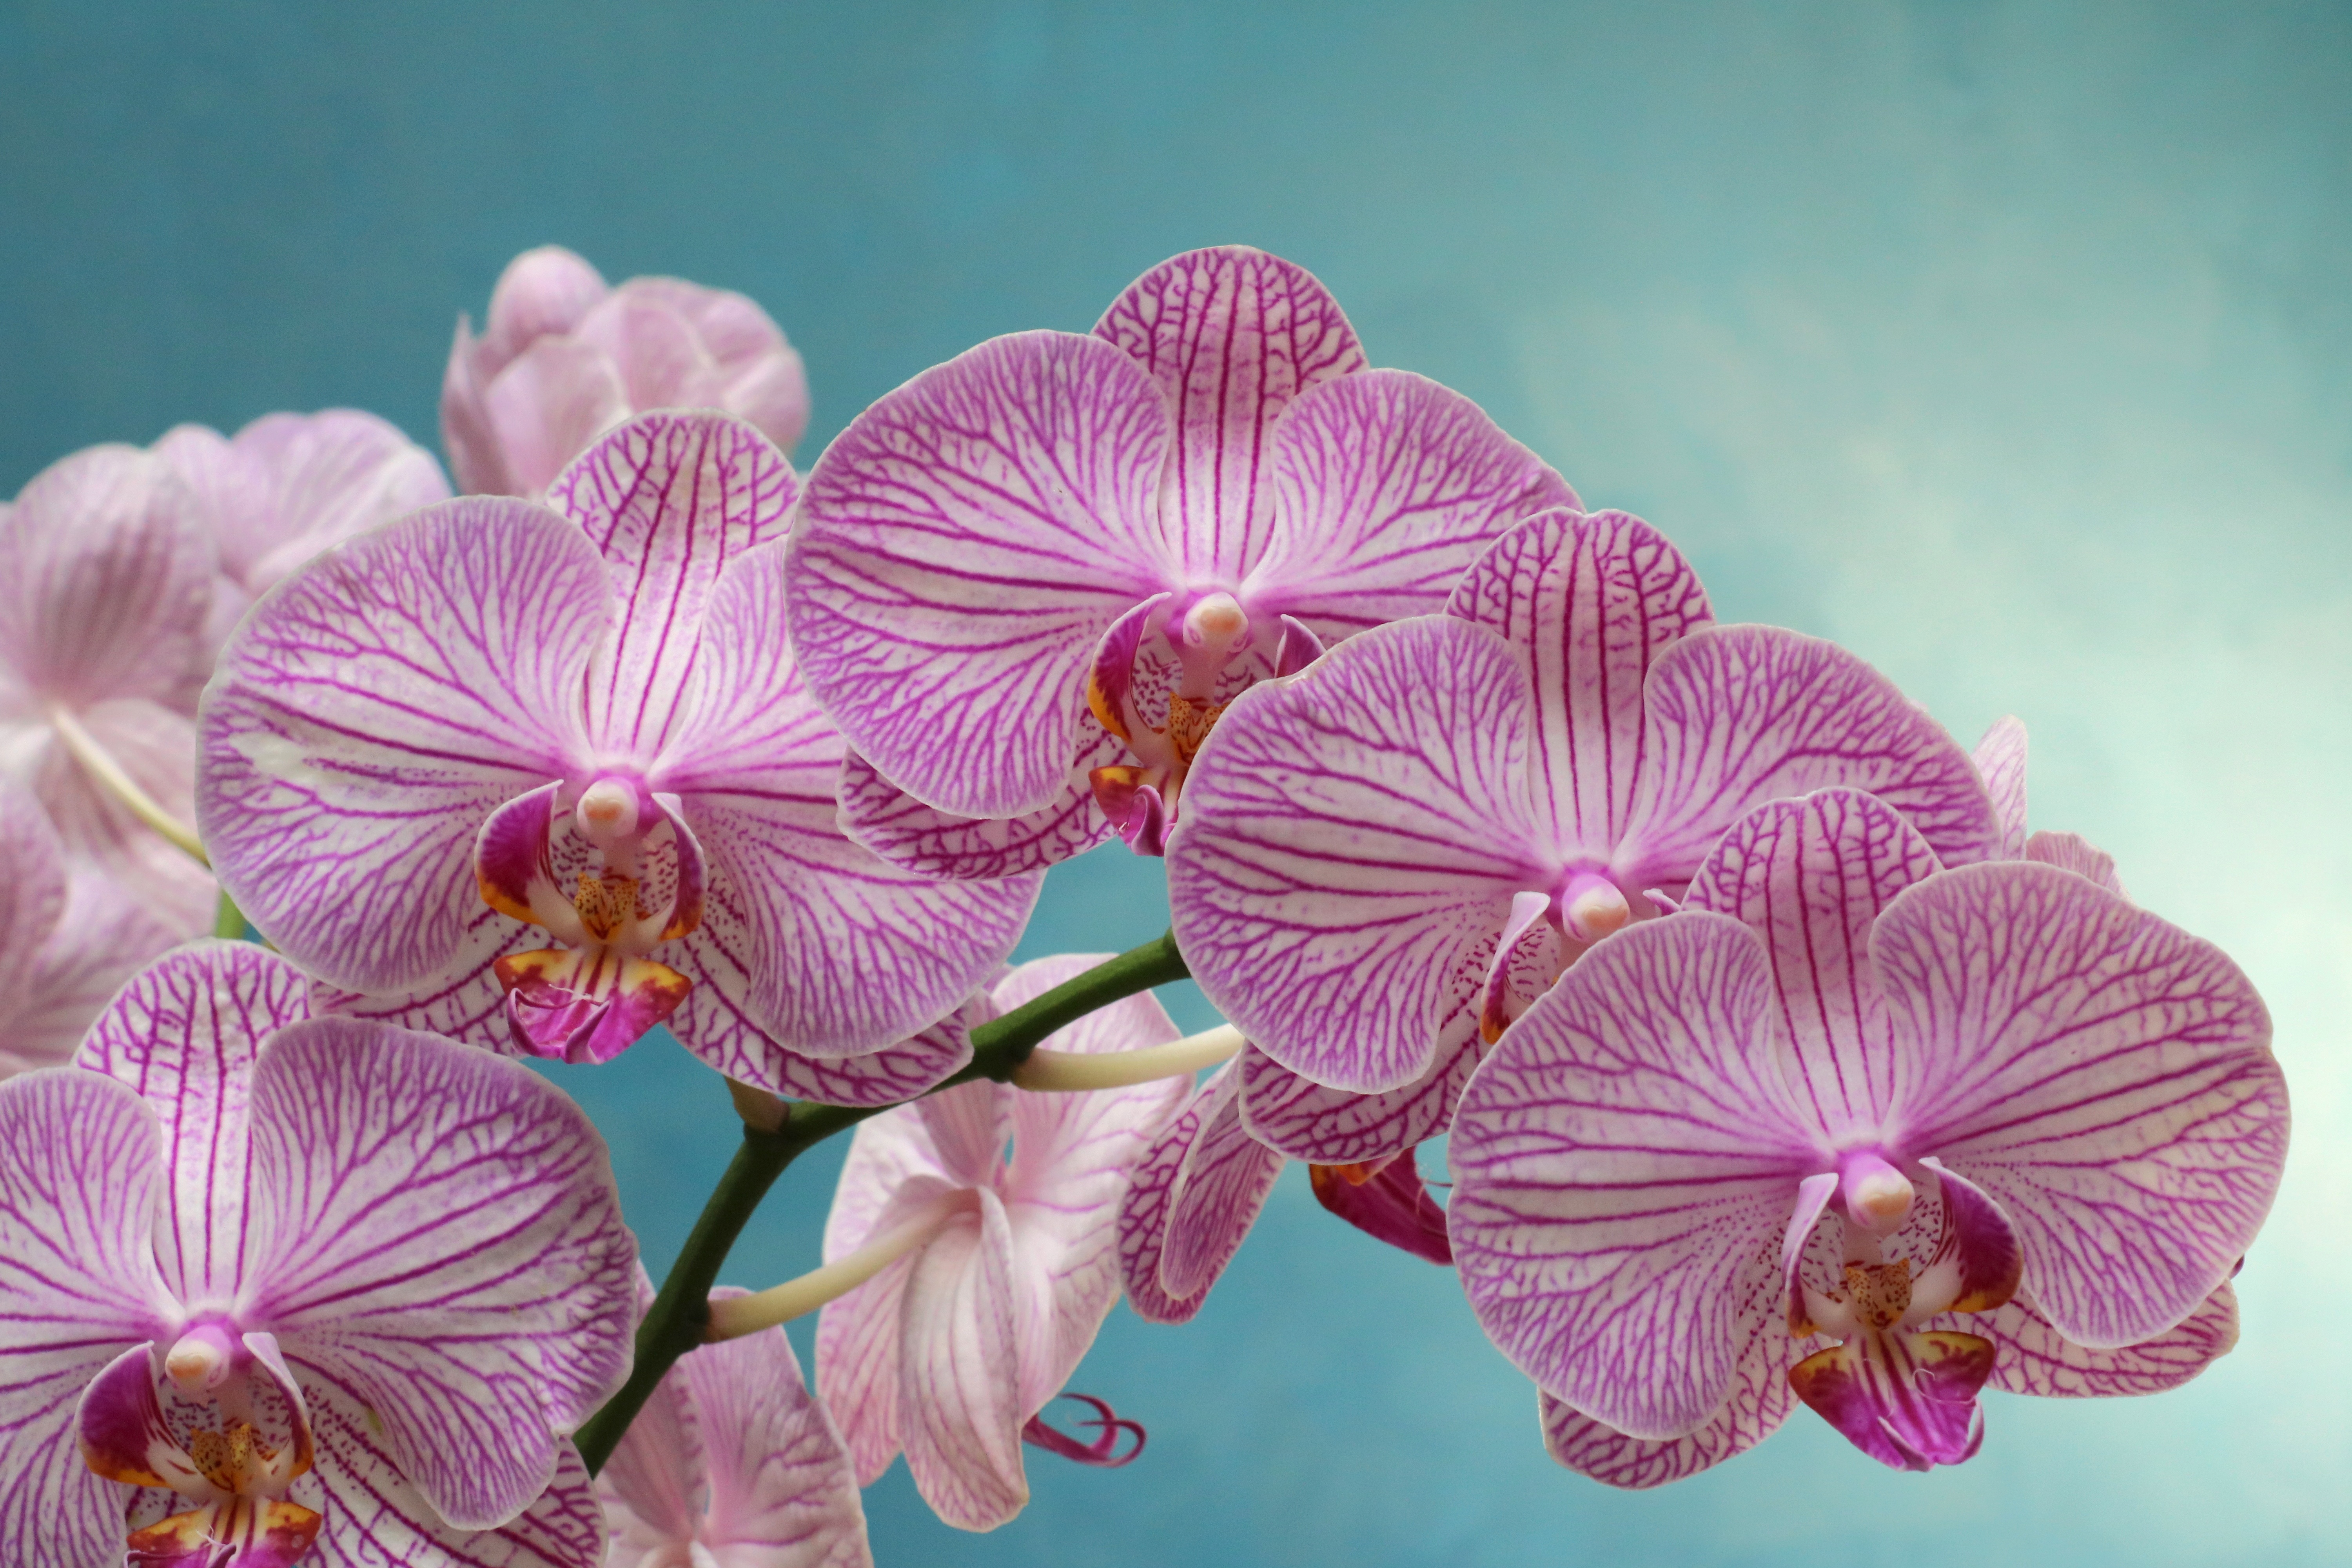
plant, flower, purple, petal, bloom, botany, pink, flora, orchid, eye, violet, macro photography, flowering plant, cattleya, land plant, moth orchid, christmas orchid, cattleya labiata